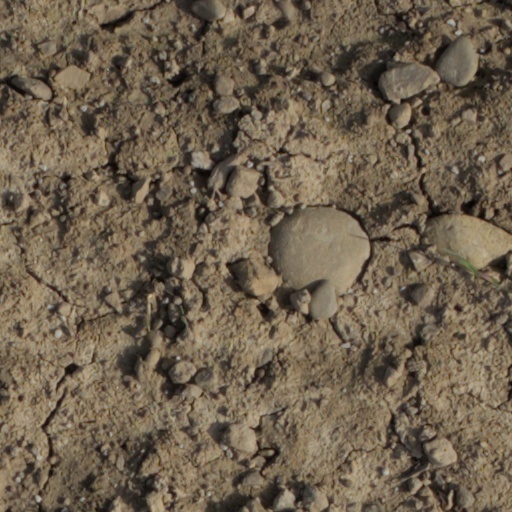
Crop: wheat